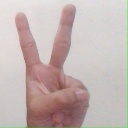
अक्षर: क